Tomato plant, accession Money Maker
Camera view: horizontal (90 deg, fisheye); turntable rotation: 330 degrees
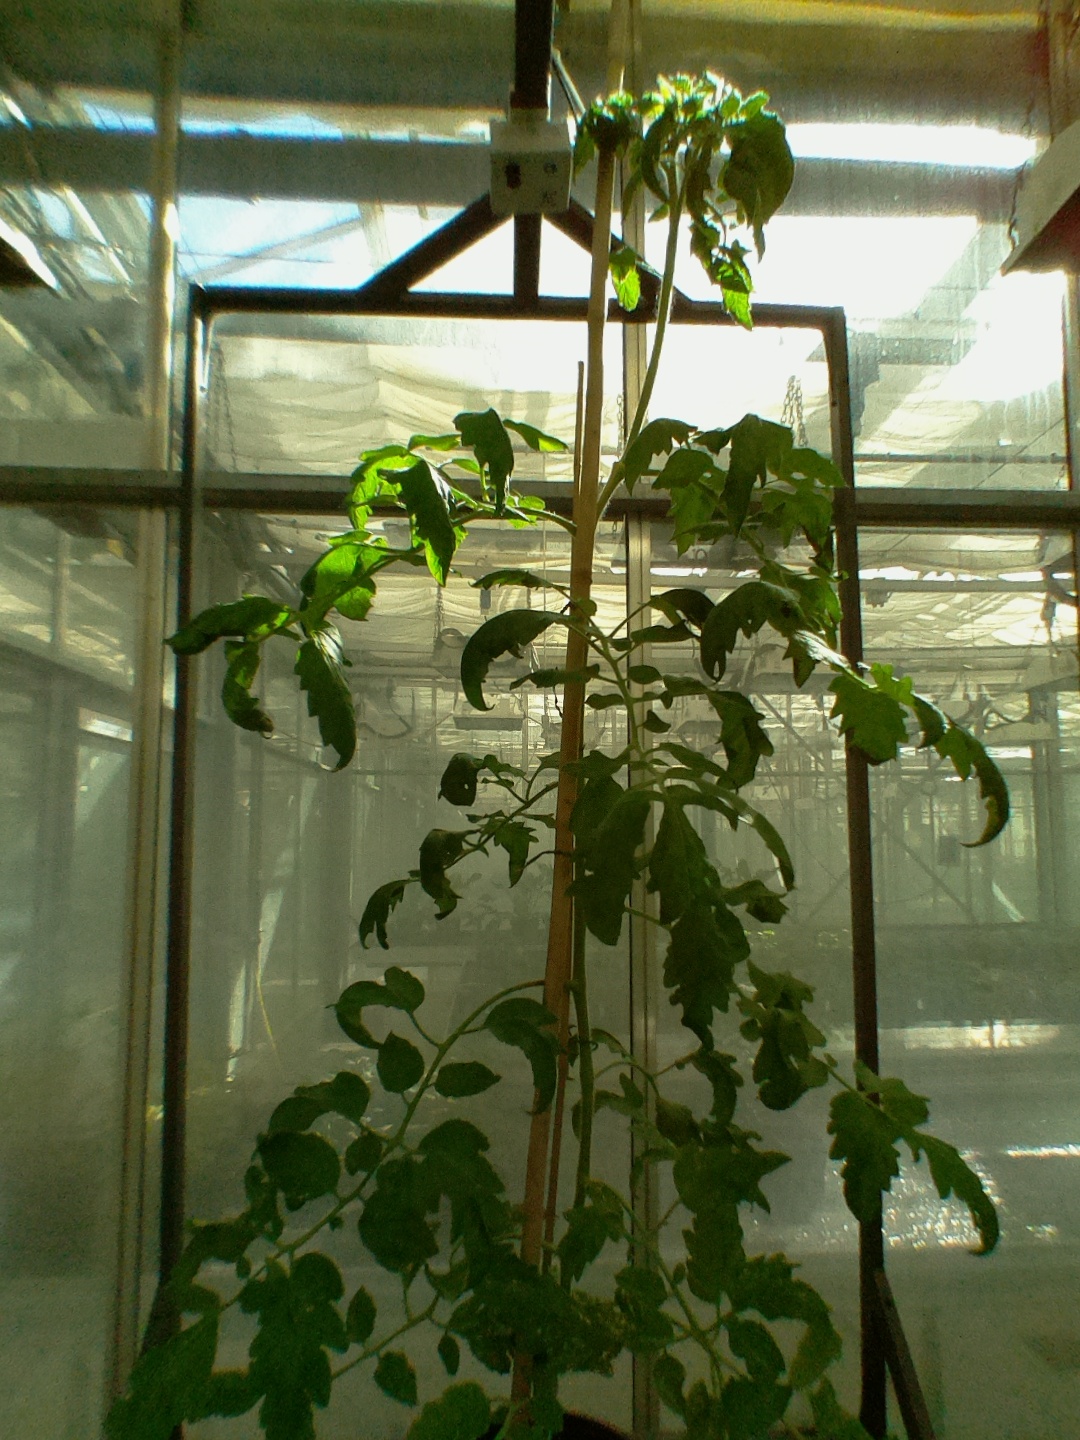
BBCH growth stage 28: 80%-90% Side shoots formed